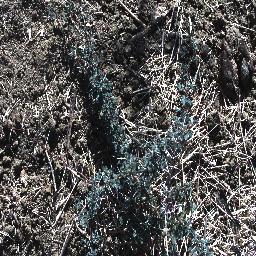
Label: prickly_acacia